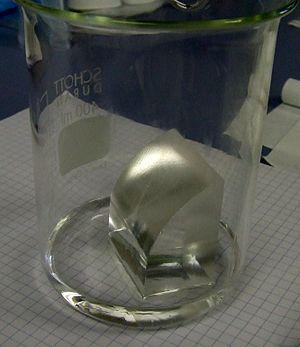
Le fluorure de lithium est utilisé comme matériau pour fabriquer des prismes pour les spectrophotomètres. Il transmet les ultraviolets.